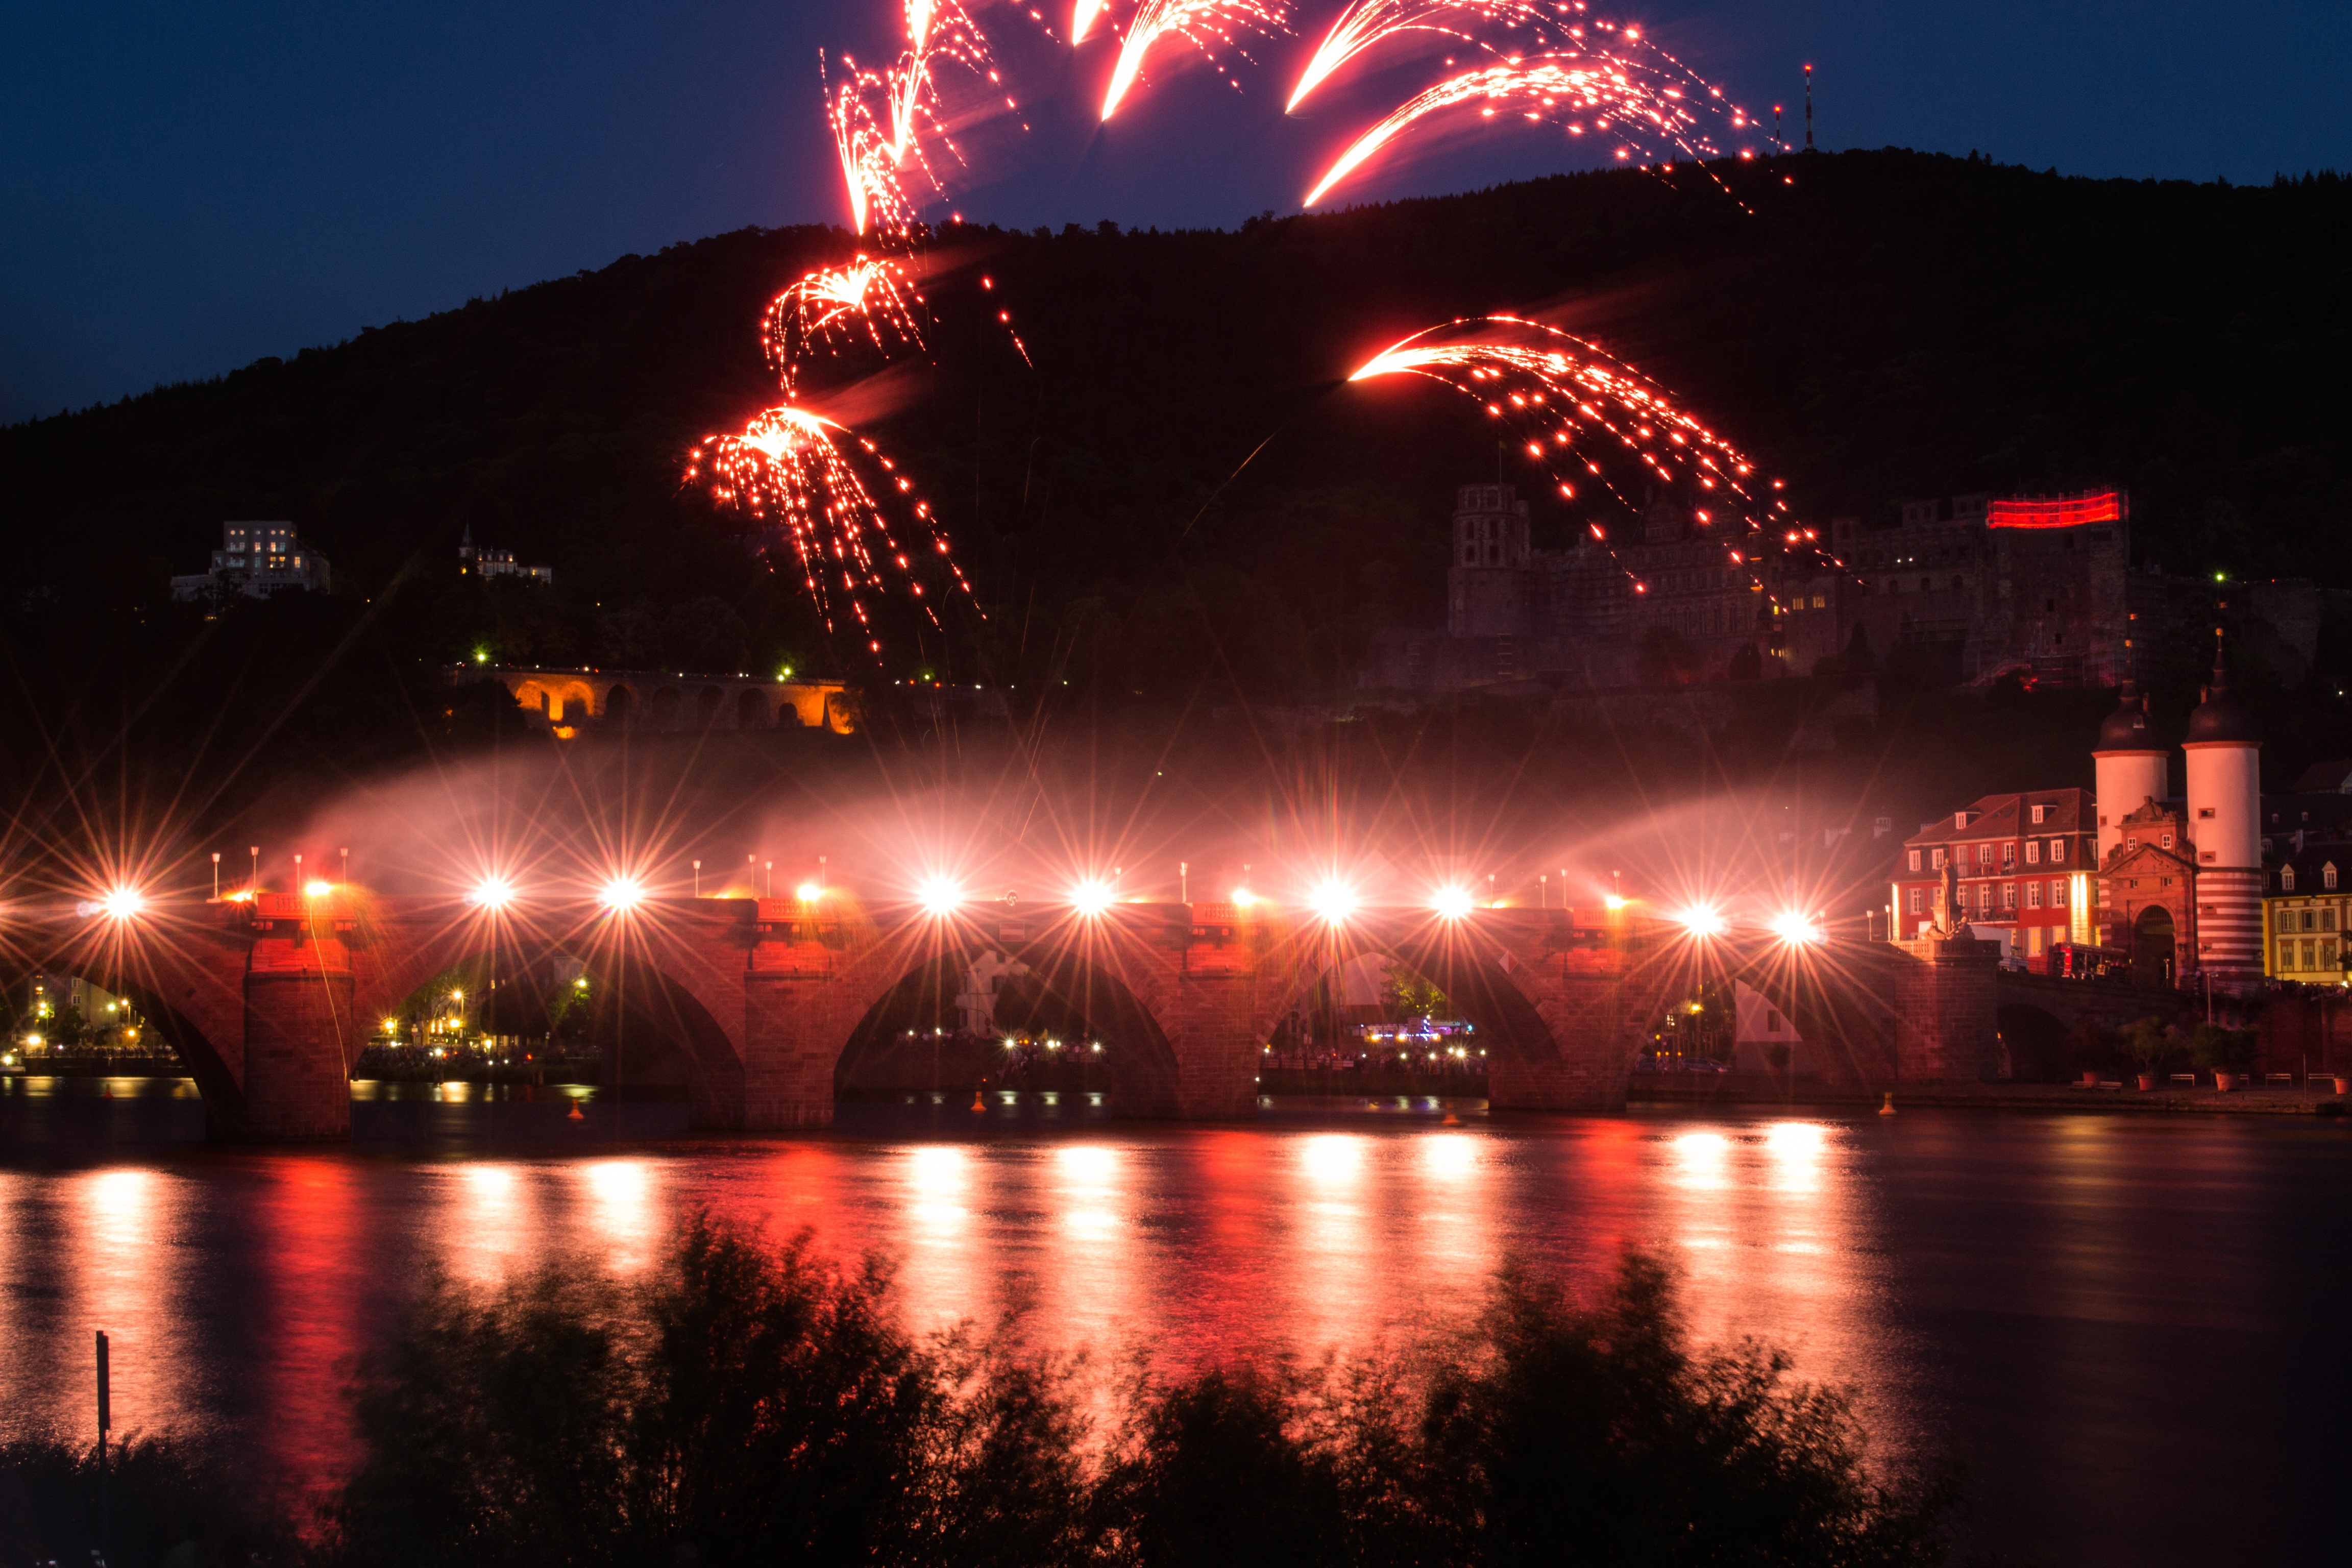
bridge, night, building, recreation, reflection, heidelberg, lighting, fireworks, fortress, event, neckar, old bridge, outdoor recreation